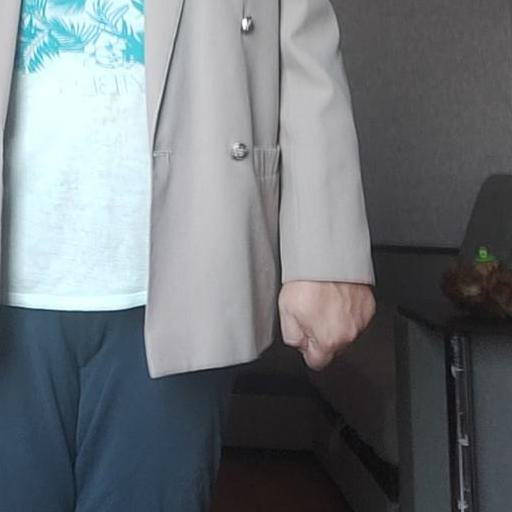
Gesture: no_gesture